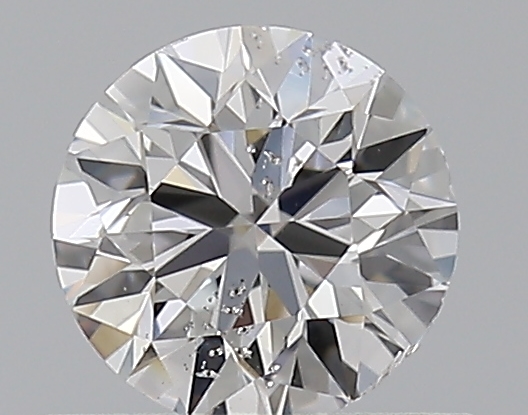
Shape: round
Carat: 0.5
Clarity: SI2
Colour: E
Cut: VG
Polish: VG
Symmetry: GD
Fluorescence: N
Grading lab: GIA
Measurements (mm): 4.96 x 5.02 x 3.19